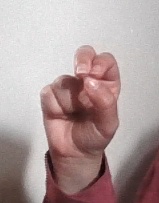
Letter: gaaf